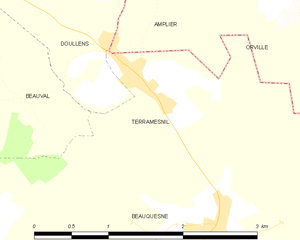
Carte des communes françaises Terramesnil